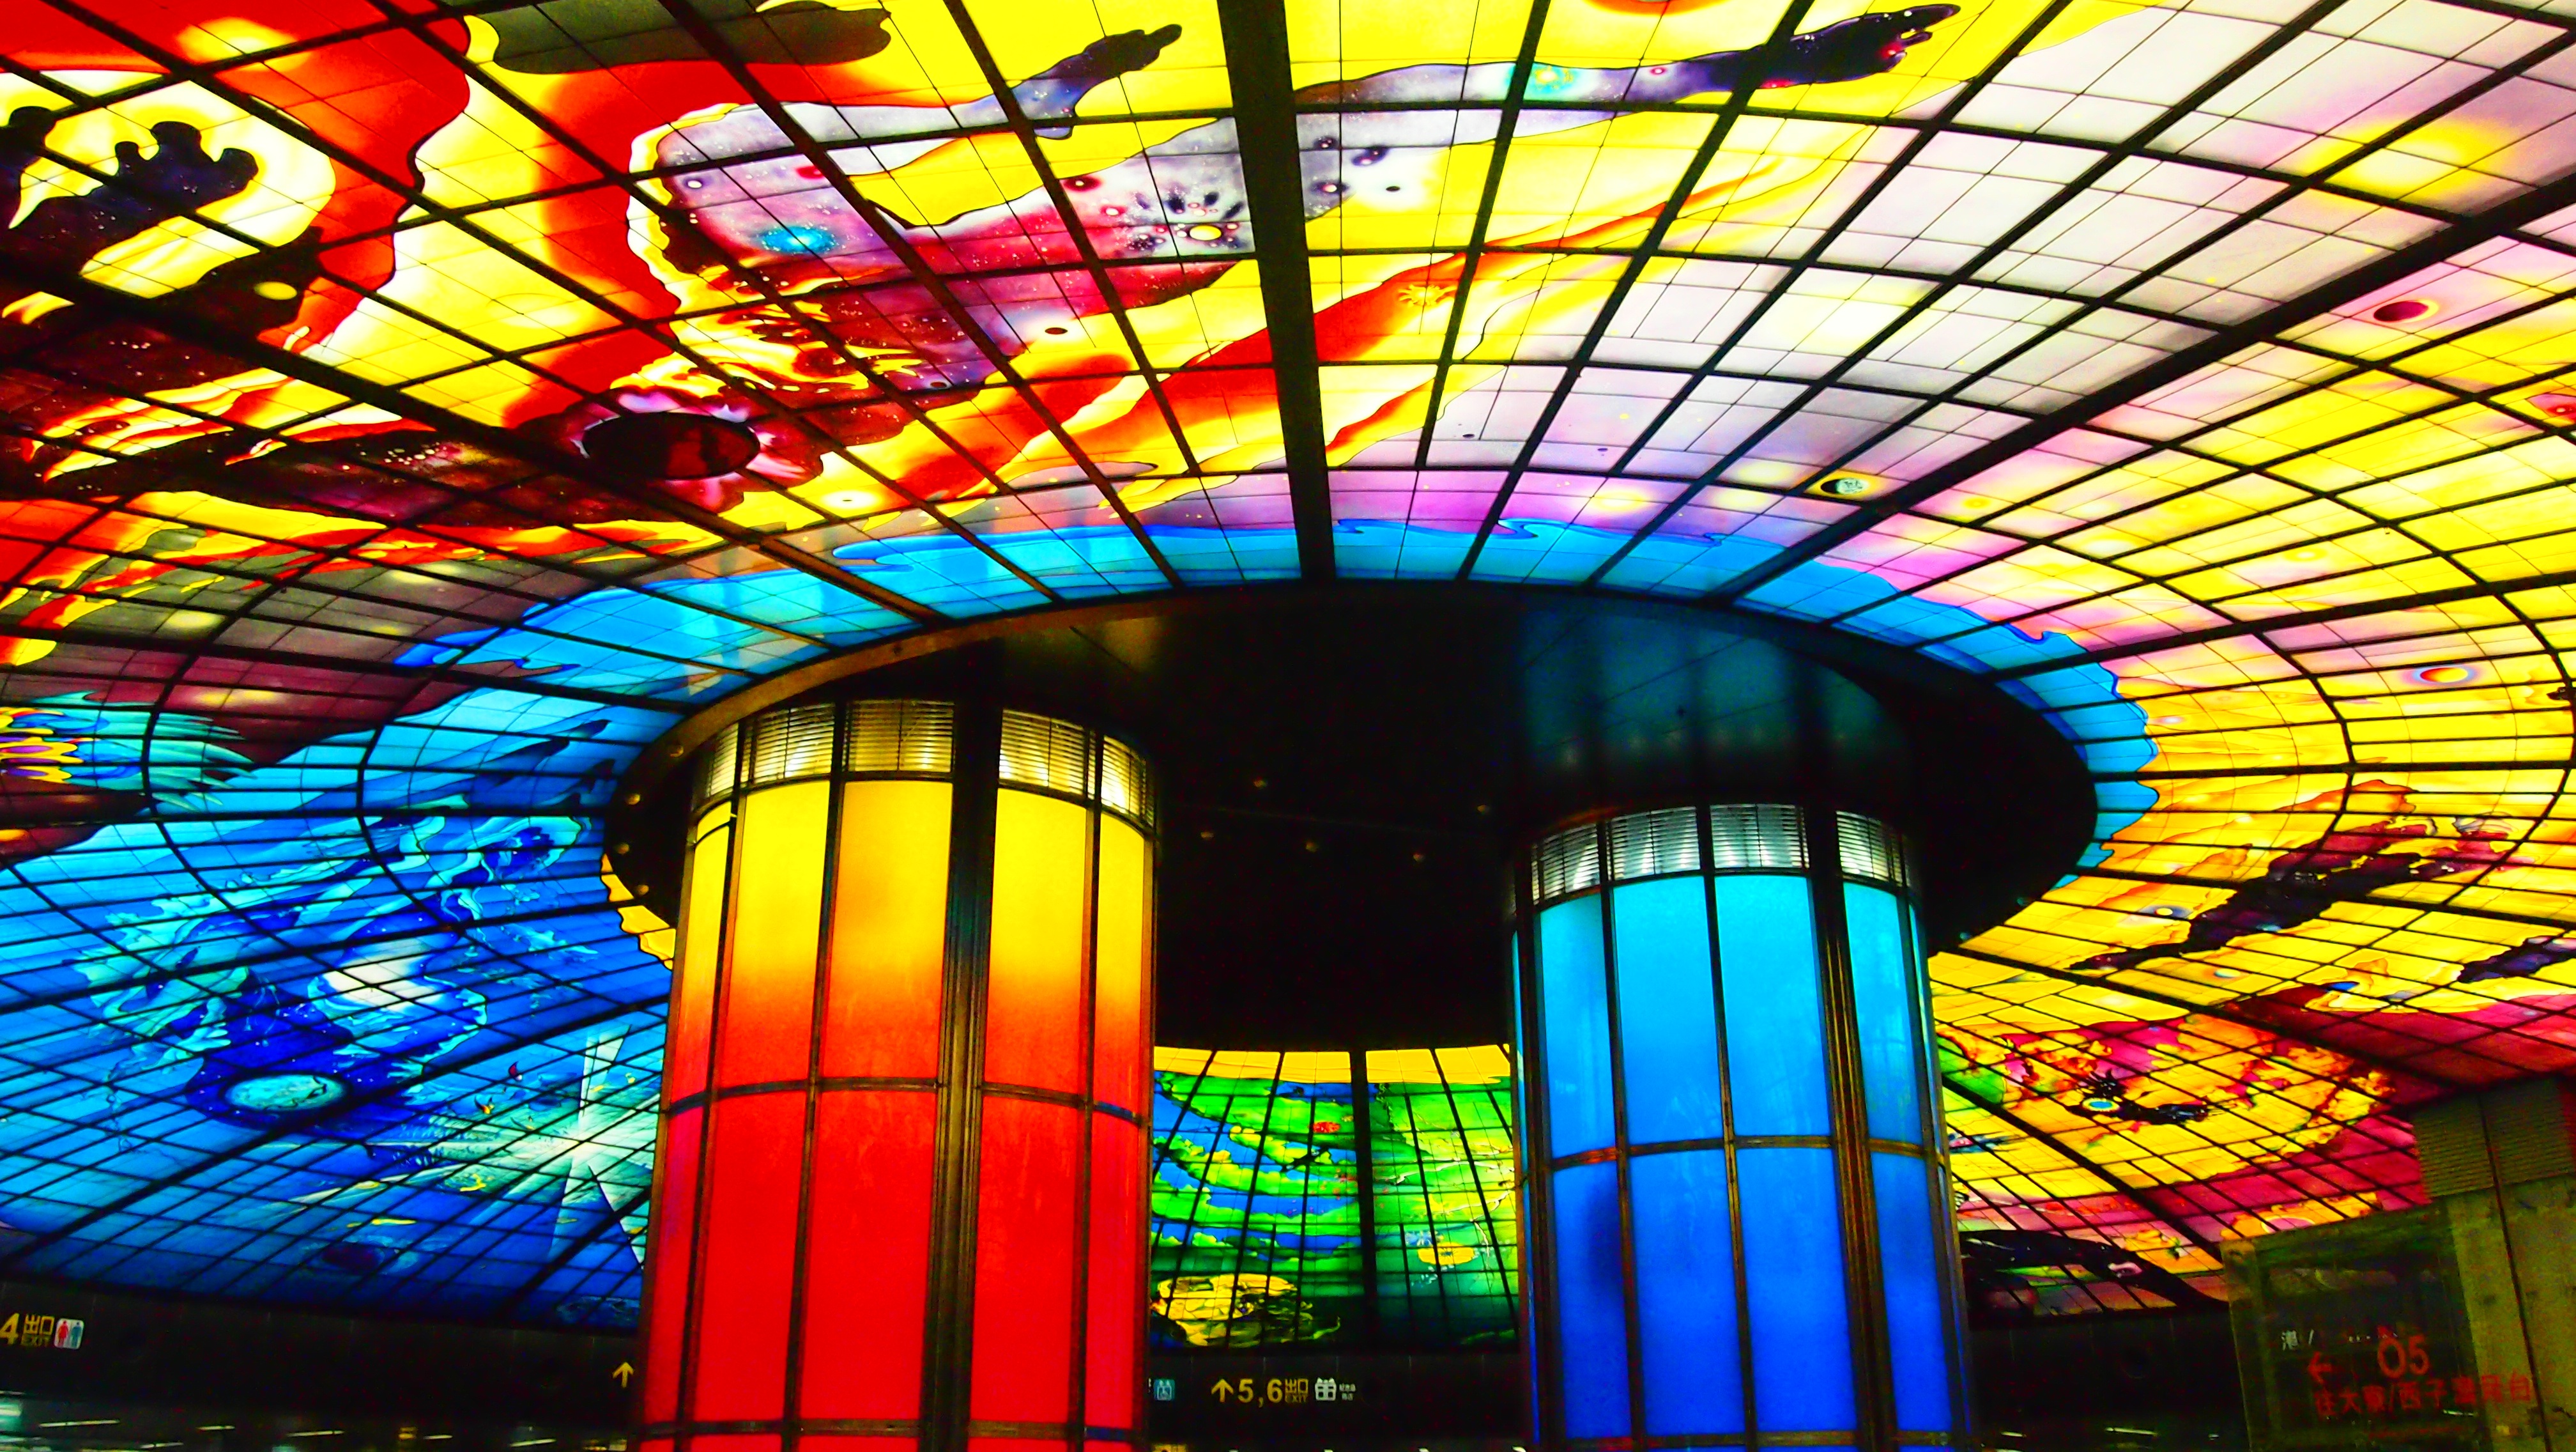
window, glass, decoration, color, material, stained glass, metro station, design, symmetry, beauty, taiwan, kaohsiung, formosa station, glass work, red line, xinxing district, orange line, dome of light, italian artist, narcissus quagliata